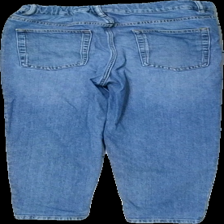
View: back
Type: Jeans
Category: Children
Brand: H&M
Colors: Blue, Grey
Material: 100% bomull
Pattern: Other
Cut: Tight
Size: 140
Season: All
Stains: Minor
Damage: trasig resår
Damage location: top center
Damage 2: små smuts fläckar
Damage 2 location: middle center
Price range: <50
Recommended usage: Reuse
Description: ljublåa jeans med silvrig knapp